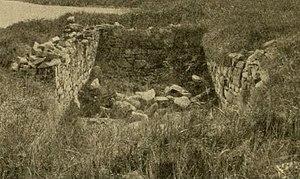
Vestiges de l'église d'Undir Hodfi,, à Vatnahverfi, vue depuis le côté ouest.
Vatnahverfi, actuellement connue sous les noms de Tasikuluulik ou Qeqertaasaq en langue groenlandaise, est une ancienne colonie viking située dans l'Établissement de l'Est. Le nom de Vatnahverfi peut être approximativement traduit par « District des lacs ».